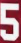
Number: 5